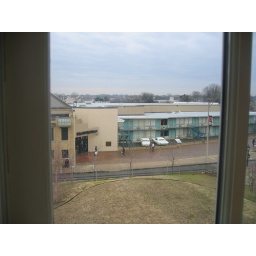
Taken from the window in the room across the street where James Earl Ray shot MLK